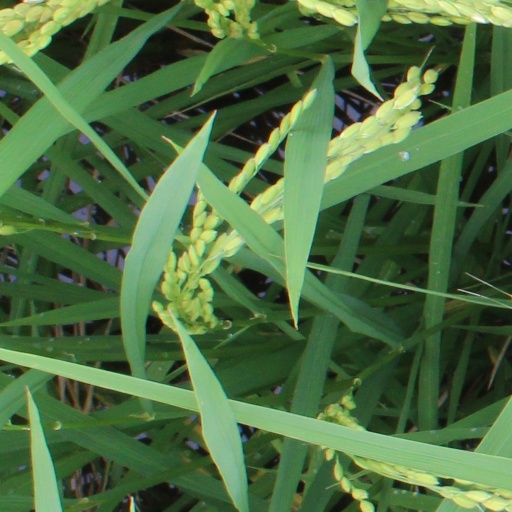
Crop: rice